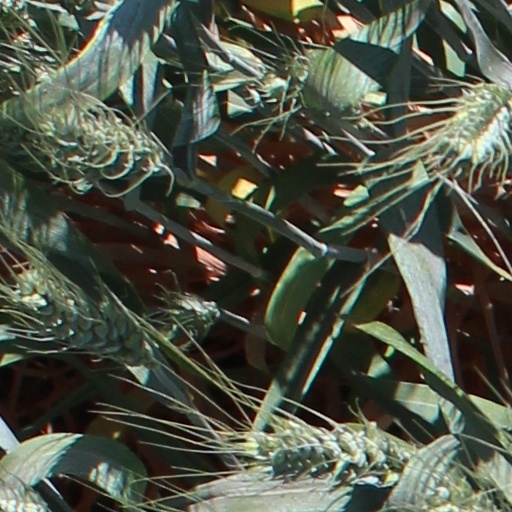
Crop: wheat